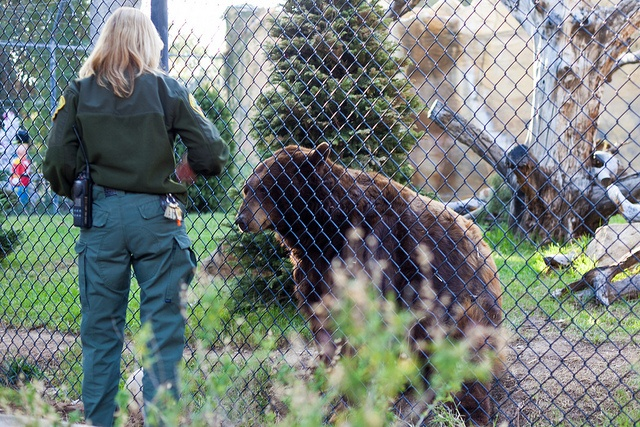
a large bear is sitting behind a fence
Bear behind fence of enclosure as official inspects him.
A park ranger tending a brown bear in a zoo.
A lady standing by a fence with a bear inside the fence.
A woman standing near a fence that has a bear behind it.